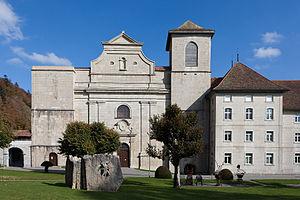
Ancienne Abbatiale à Bellelay (Commune de Saicourt) BE